Alexey W. Von Schmidt

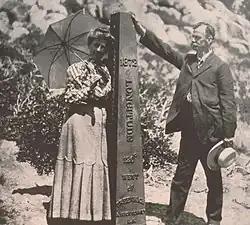
Von Schmidt with a State Boundary Monument

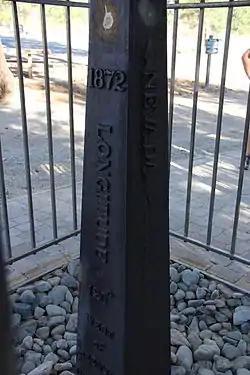
The 1872 Nevada marker

The Von Schmidt State Boundary Monument was designated a California Historic Landmark (No. 859) on April 26, 1973. In 1873 San Francisco civil engineer Allexey W. Von Schmidt built the State Boundary Monument in San Bernardino County, California, near Needles, California. In 1872 and 1873 Von Schmidt did a survey of the border between California and Nevada/Arizona. The California Historic marker is on the dirt road, Pew Road, also called River Road, south of the State Line; north of Needles. The marker is not at the current state boundary, as Von Schmidt made an error in his survey. A new survey in 1893 showed that the Von Schmidt line was off to the west. The marker is at the southern end of the California-Arizona State boundary. In 1872, a dispute arose between Nevada and California about the location of the state's boundary. Nevada wanted the state divide to be the same as the Sierra Nevada mountain range divide. California wanted the line to the east of the mountain range. When California attained statehood in 1850, it adopted 120 degrees west longitude as its eastern border. Between 1855 and 1900 there were six surveys to locate 120 degrees, with each locating 120 degrees of longitude differently. Von Schmidt applied for and was granted the contract to survey the state's frontier border east of the Sierra Nevada. In 1872 Von Schmidt using only a compass, a sextant and dead reckoning process set out with his crew to define the boundary. Von Schmidt was charged to measure and mark the boundary. Von Schmidt and his crew built stone markers and installed cast iron markers about one mile apart on the length of the state's boundary. Not many of the markers had foundations, so fewer remain today. A new survey in 1893 showed that the Von Schmidt line was west of the actual 120 degrees. However, California and Nevada both recognize the 1872 Von Schmidt survey and the 1893 survey as the state line. Later the 1893 line was used. The exact location of the north-south California-Nevada border, between Lake Tahoe and the intersection of the southern boundary of Oregon at the 42nd parallel, was contentious and was surveyed and re-surveyed many time.